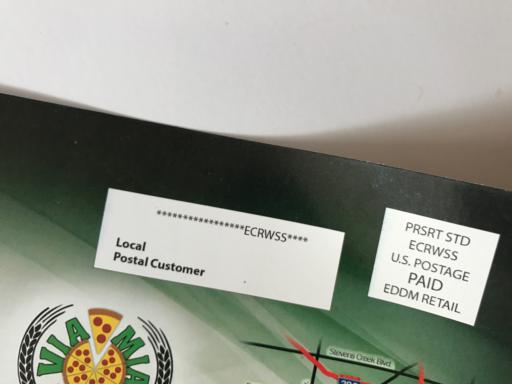
Waste category: paper